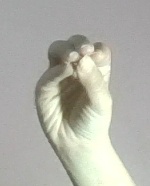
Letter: ha